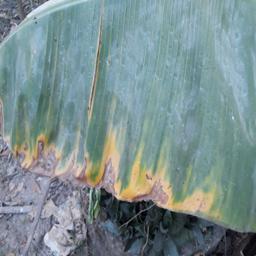
Label: POTASSIUM DEFICIENCY